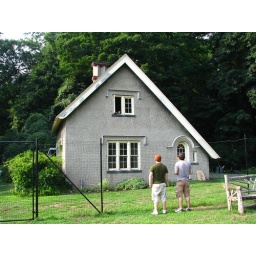
Matt and Zak looking up at the cat in the window